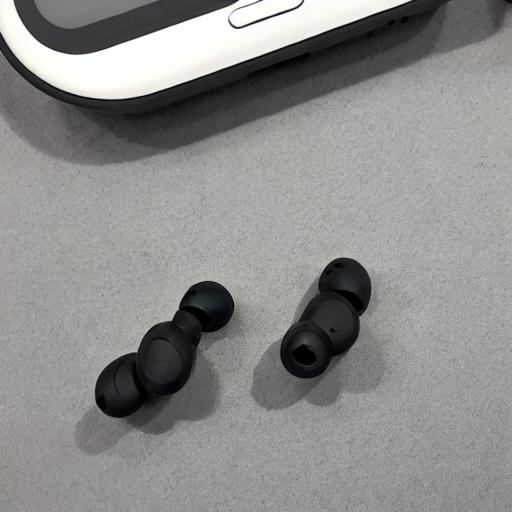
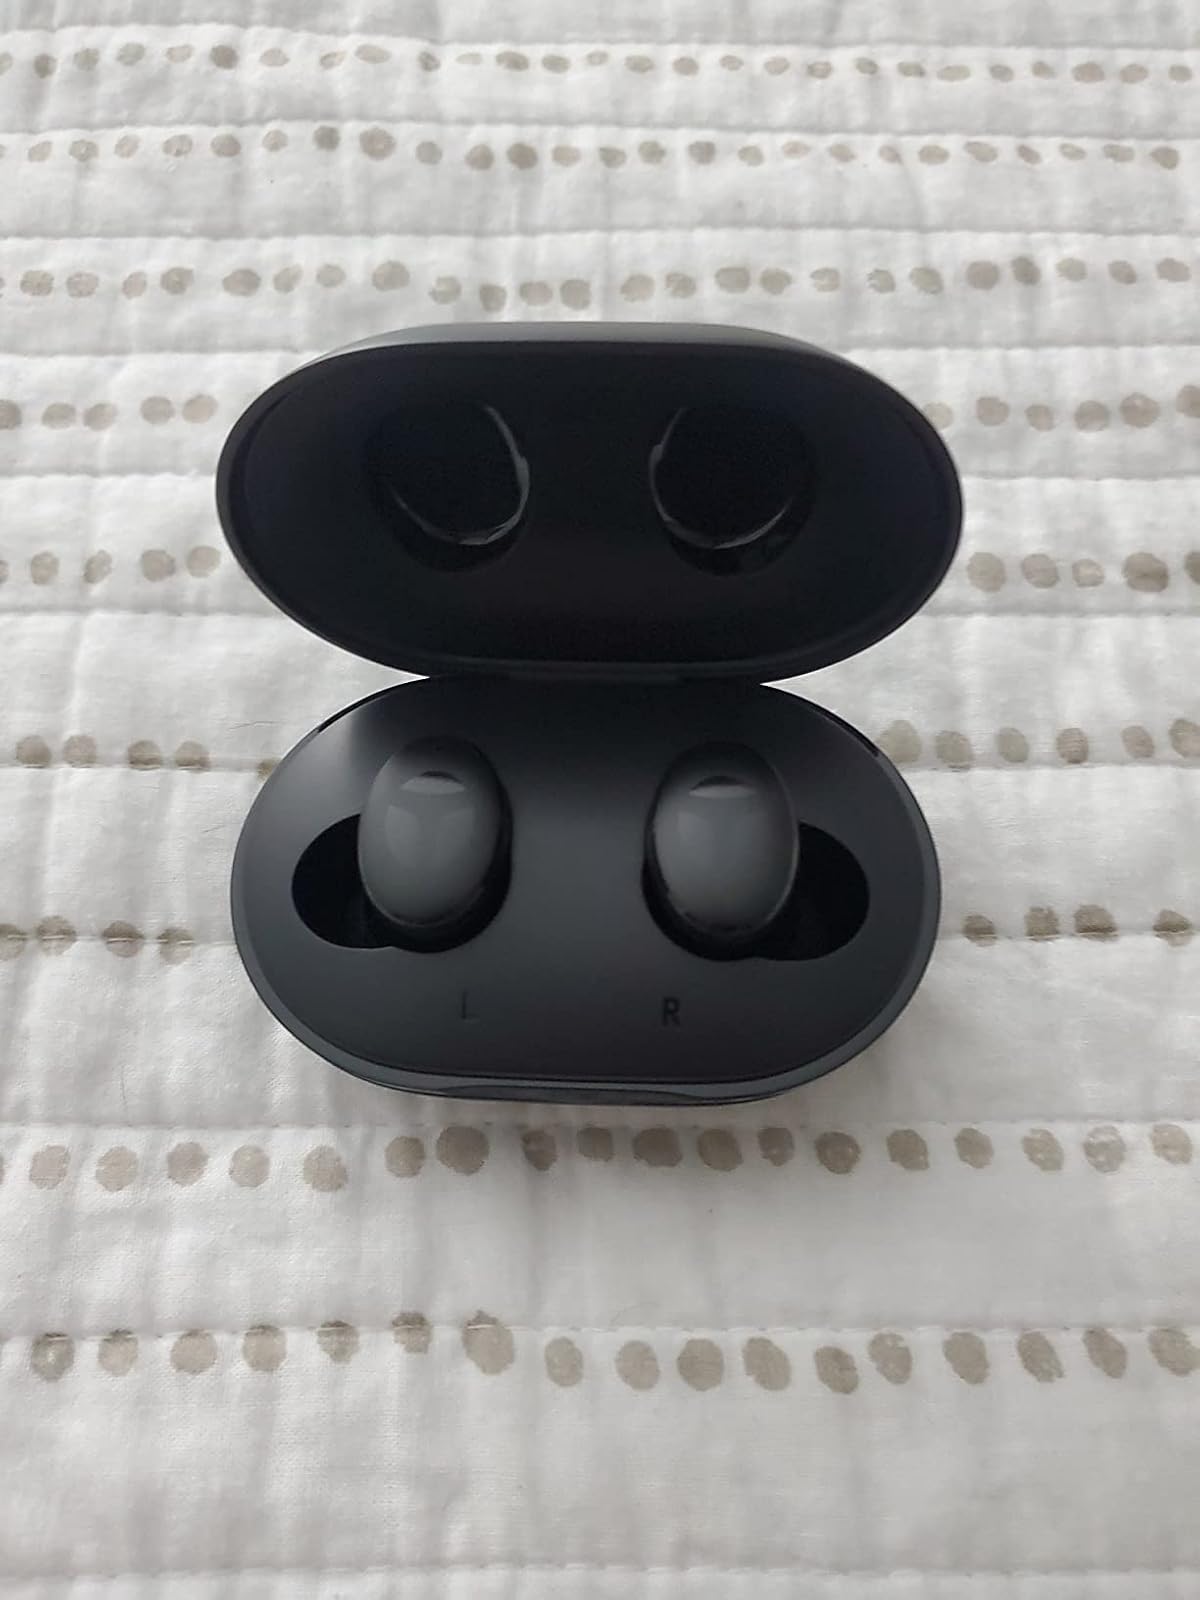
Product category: earbuds
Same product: no